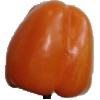
Label: orange_pepper